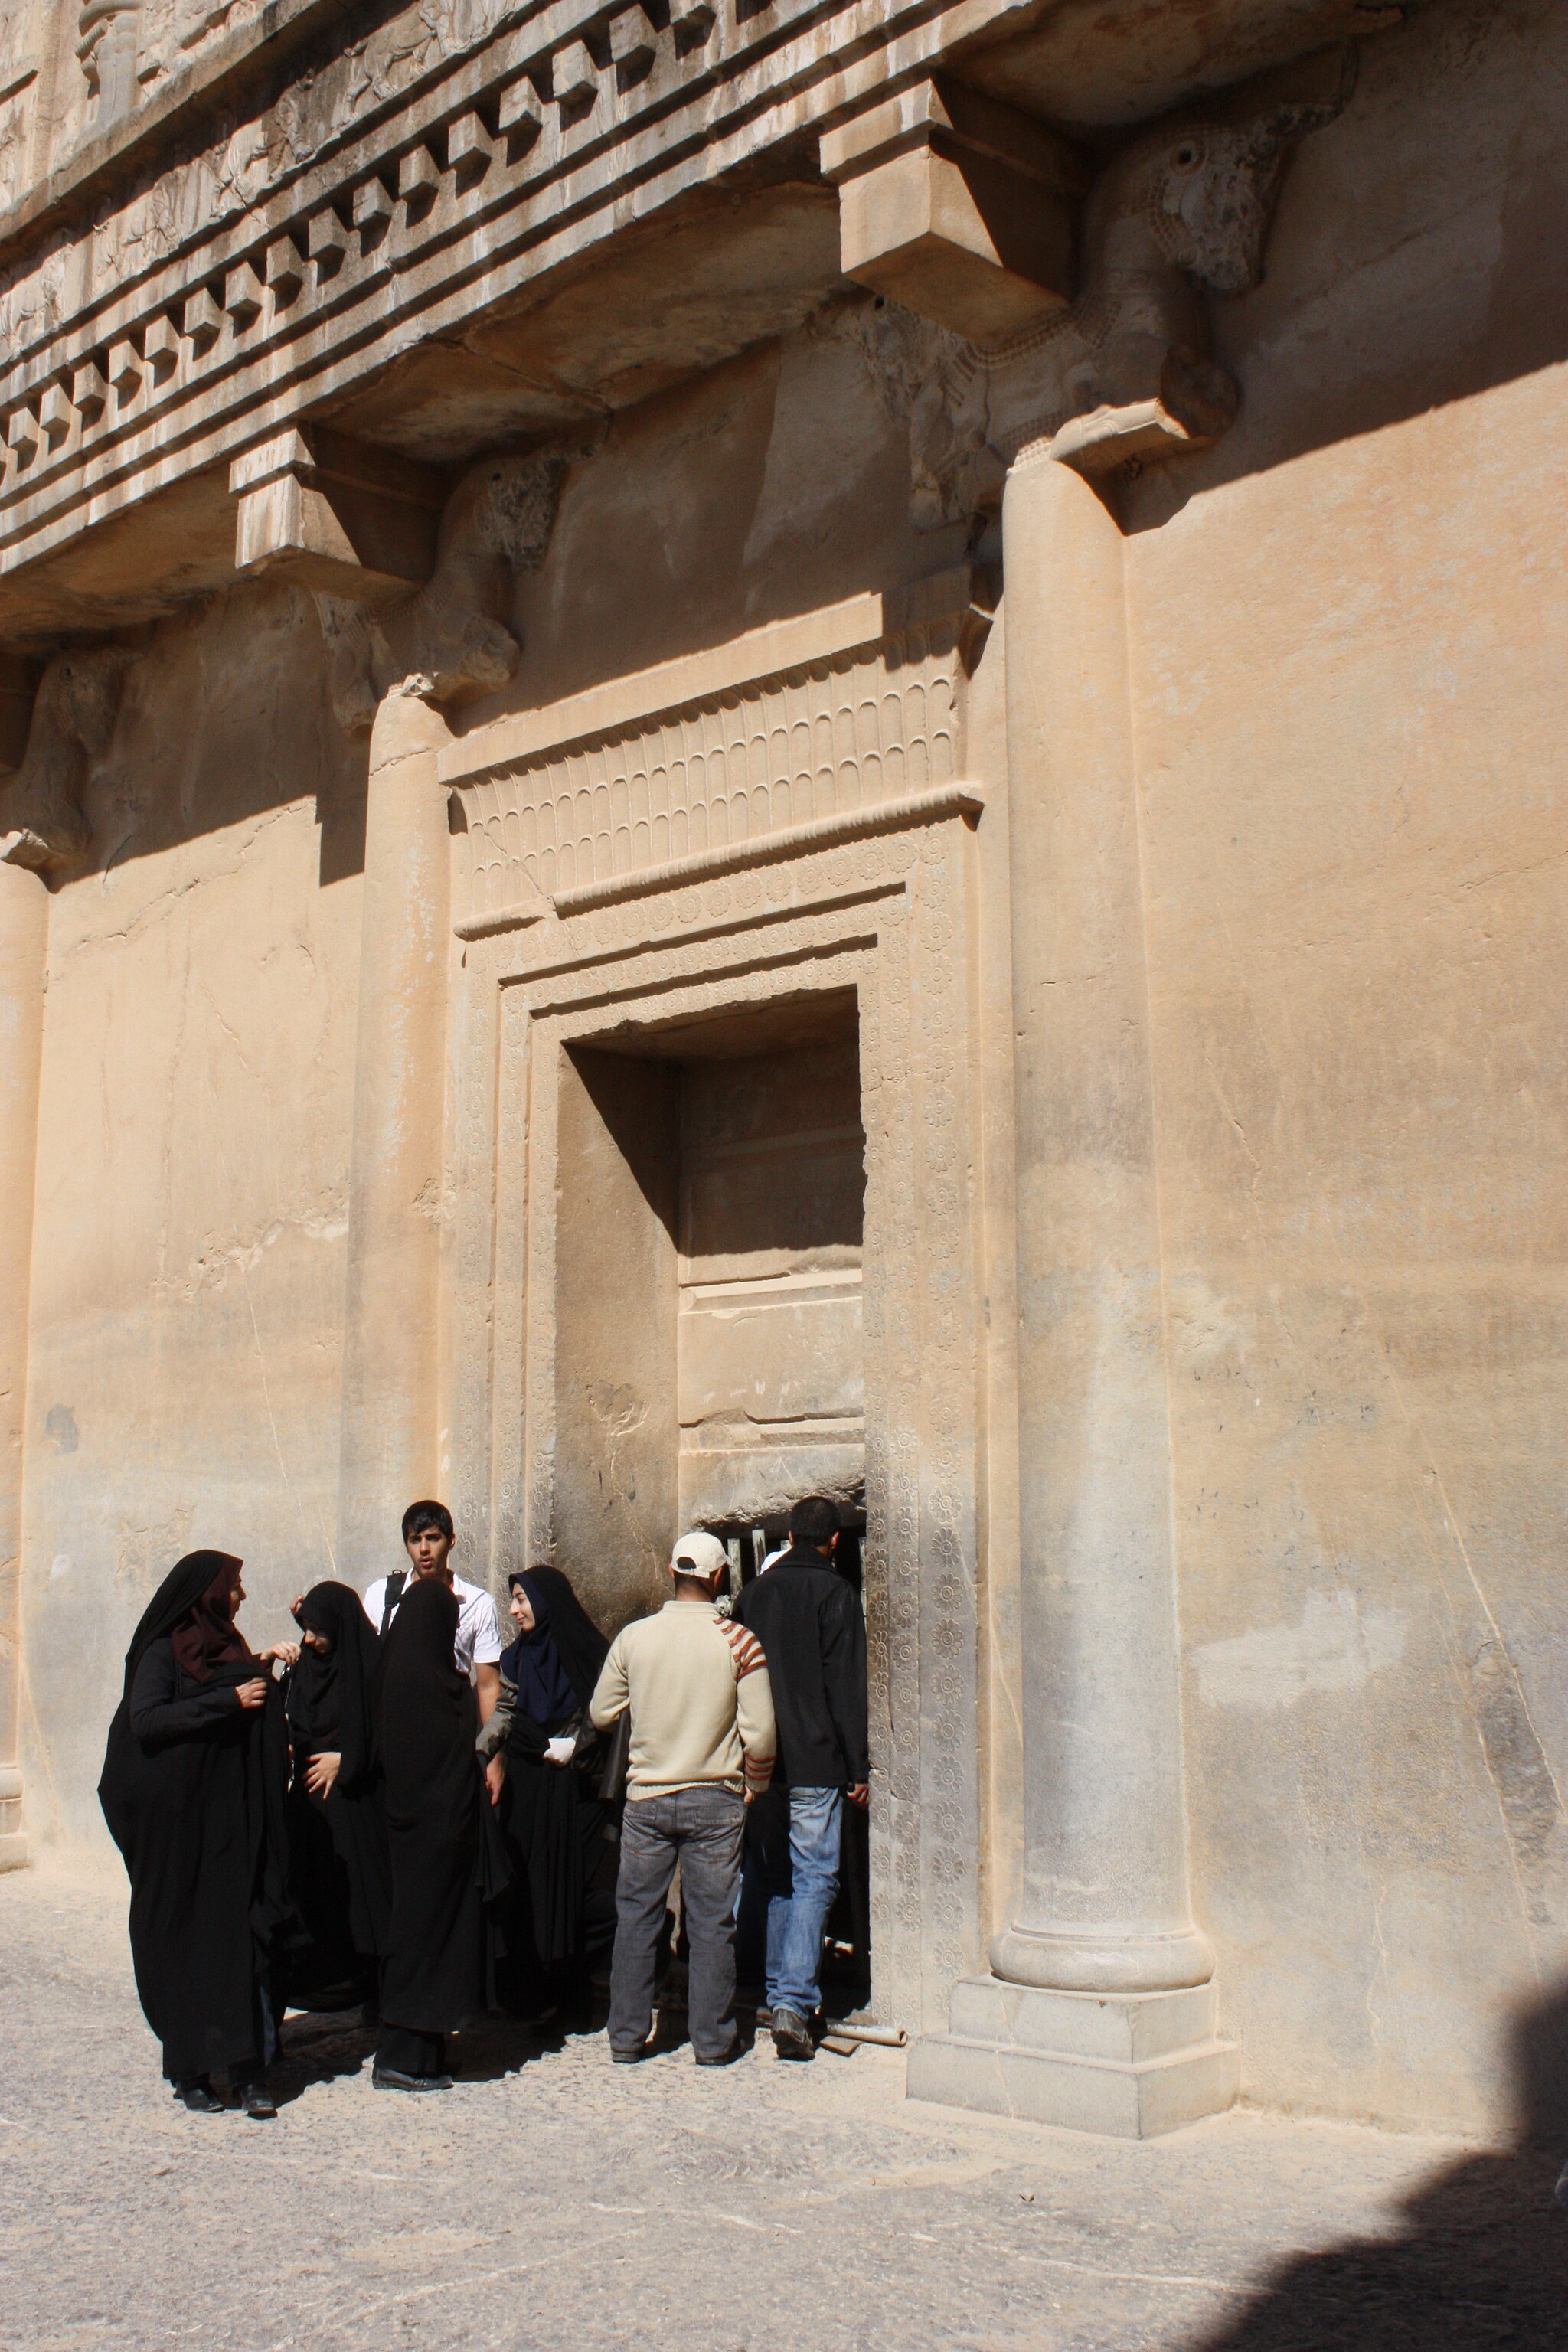
Title: Takhtejamshid 1217
Description: Persepolis in Shiraz
Date: 2009-04-03
Categories: GFDL, Taken with Canon EOS 450D, Tomb of Artaxerxes III, License migration redundant, Self-published work, 2009 in Persepolis